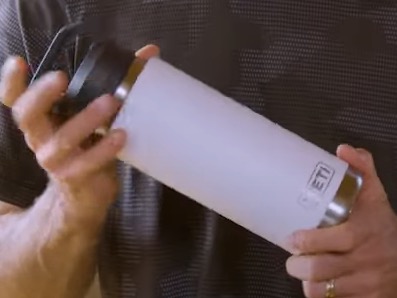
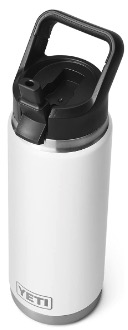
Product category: misc
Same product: yes